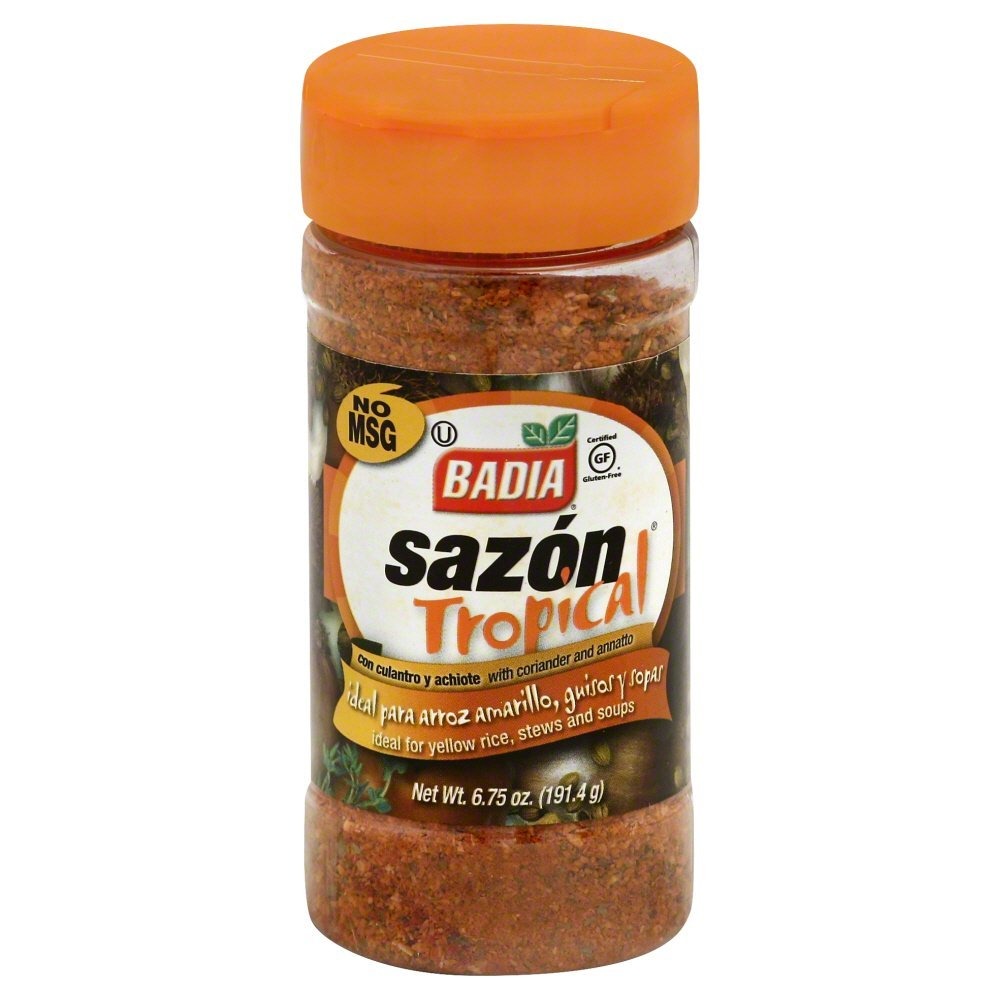
Item Name: Badia Sazon Tropical with Annatto and Coriander, 1.75 Pound (Pack of 6)
Bullet Point 1: Bold & Authentic Latin Flavors – A perfect blend of annatto, coriander, garlic, and other spices, delivering a rich and aromatic seasoning that enhances the taste of your favorite dishes with an authentic tropical twist
Bullet Point 2: Vibrant Color & Taste – Infused with annatto, this seasoning not only provides a warm, golden hue to your meals but also adds a subtle, earthy flavor that complements meats, seafood, rice, and stews beautifully
Bullet Point 3: Versatile & Easy to Use – Ideal for marinating, seasoning, or sprinkling over a variety of dishes, including grilled meats, roasted vegetables, soups, beans, and Latin-style rice, bringing out the best flavors in every bite
Bullet Point 4: Perfect for Traditional & Creative Recipes – Whether you're cooking classic Latin American, Caribbean, or Spanish-inspired dishes or experimenting with new flavors, this seasoning enhances every recipe with a delicious, well-balanced taste
Bullet Point 5: Trusted Heritage: Badia Spices, a family-owned company since 1967, has built a global reputation for providing premium, authentic seasonings inspired by rich culinary traditions from around the world
Value: 168.0
Unit: Ounce

Price: 71.99